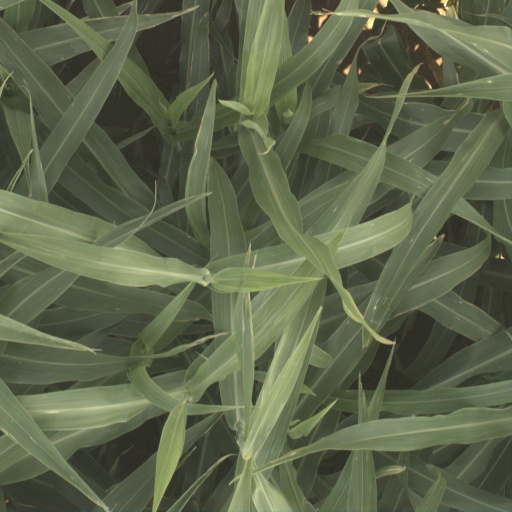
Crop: sorghum